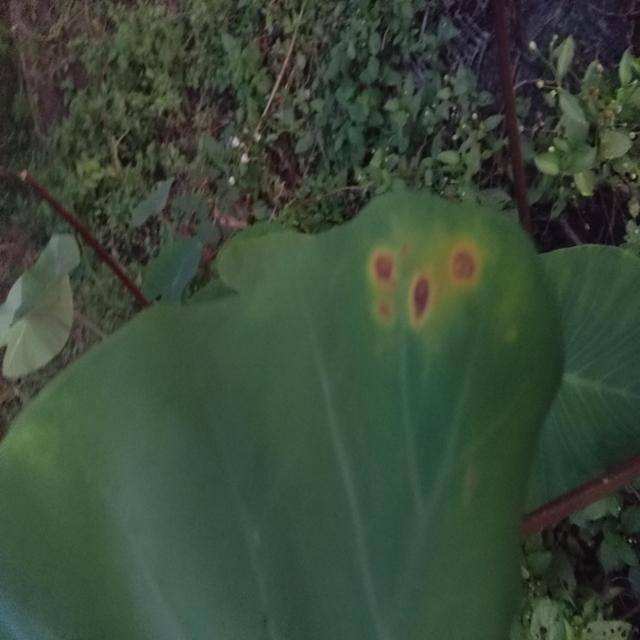
Label: Mid_Blight